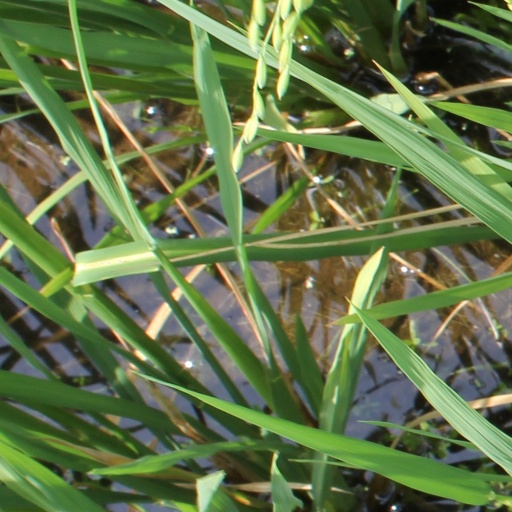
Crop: rice